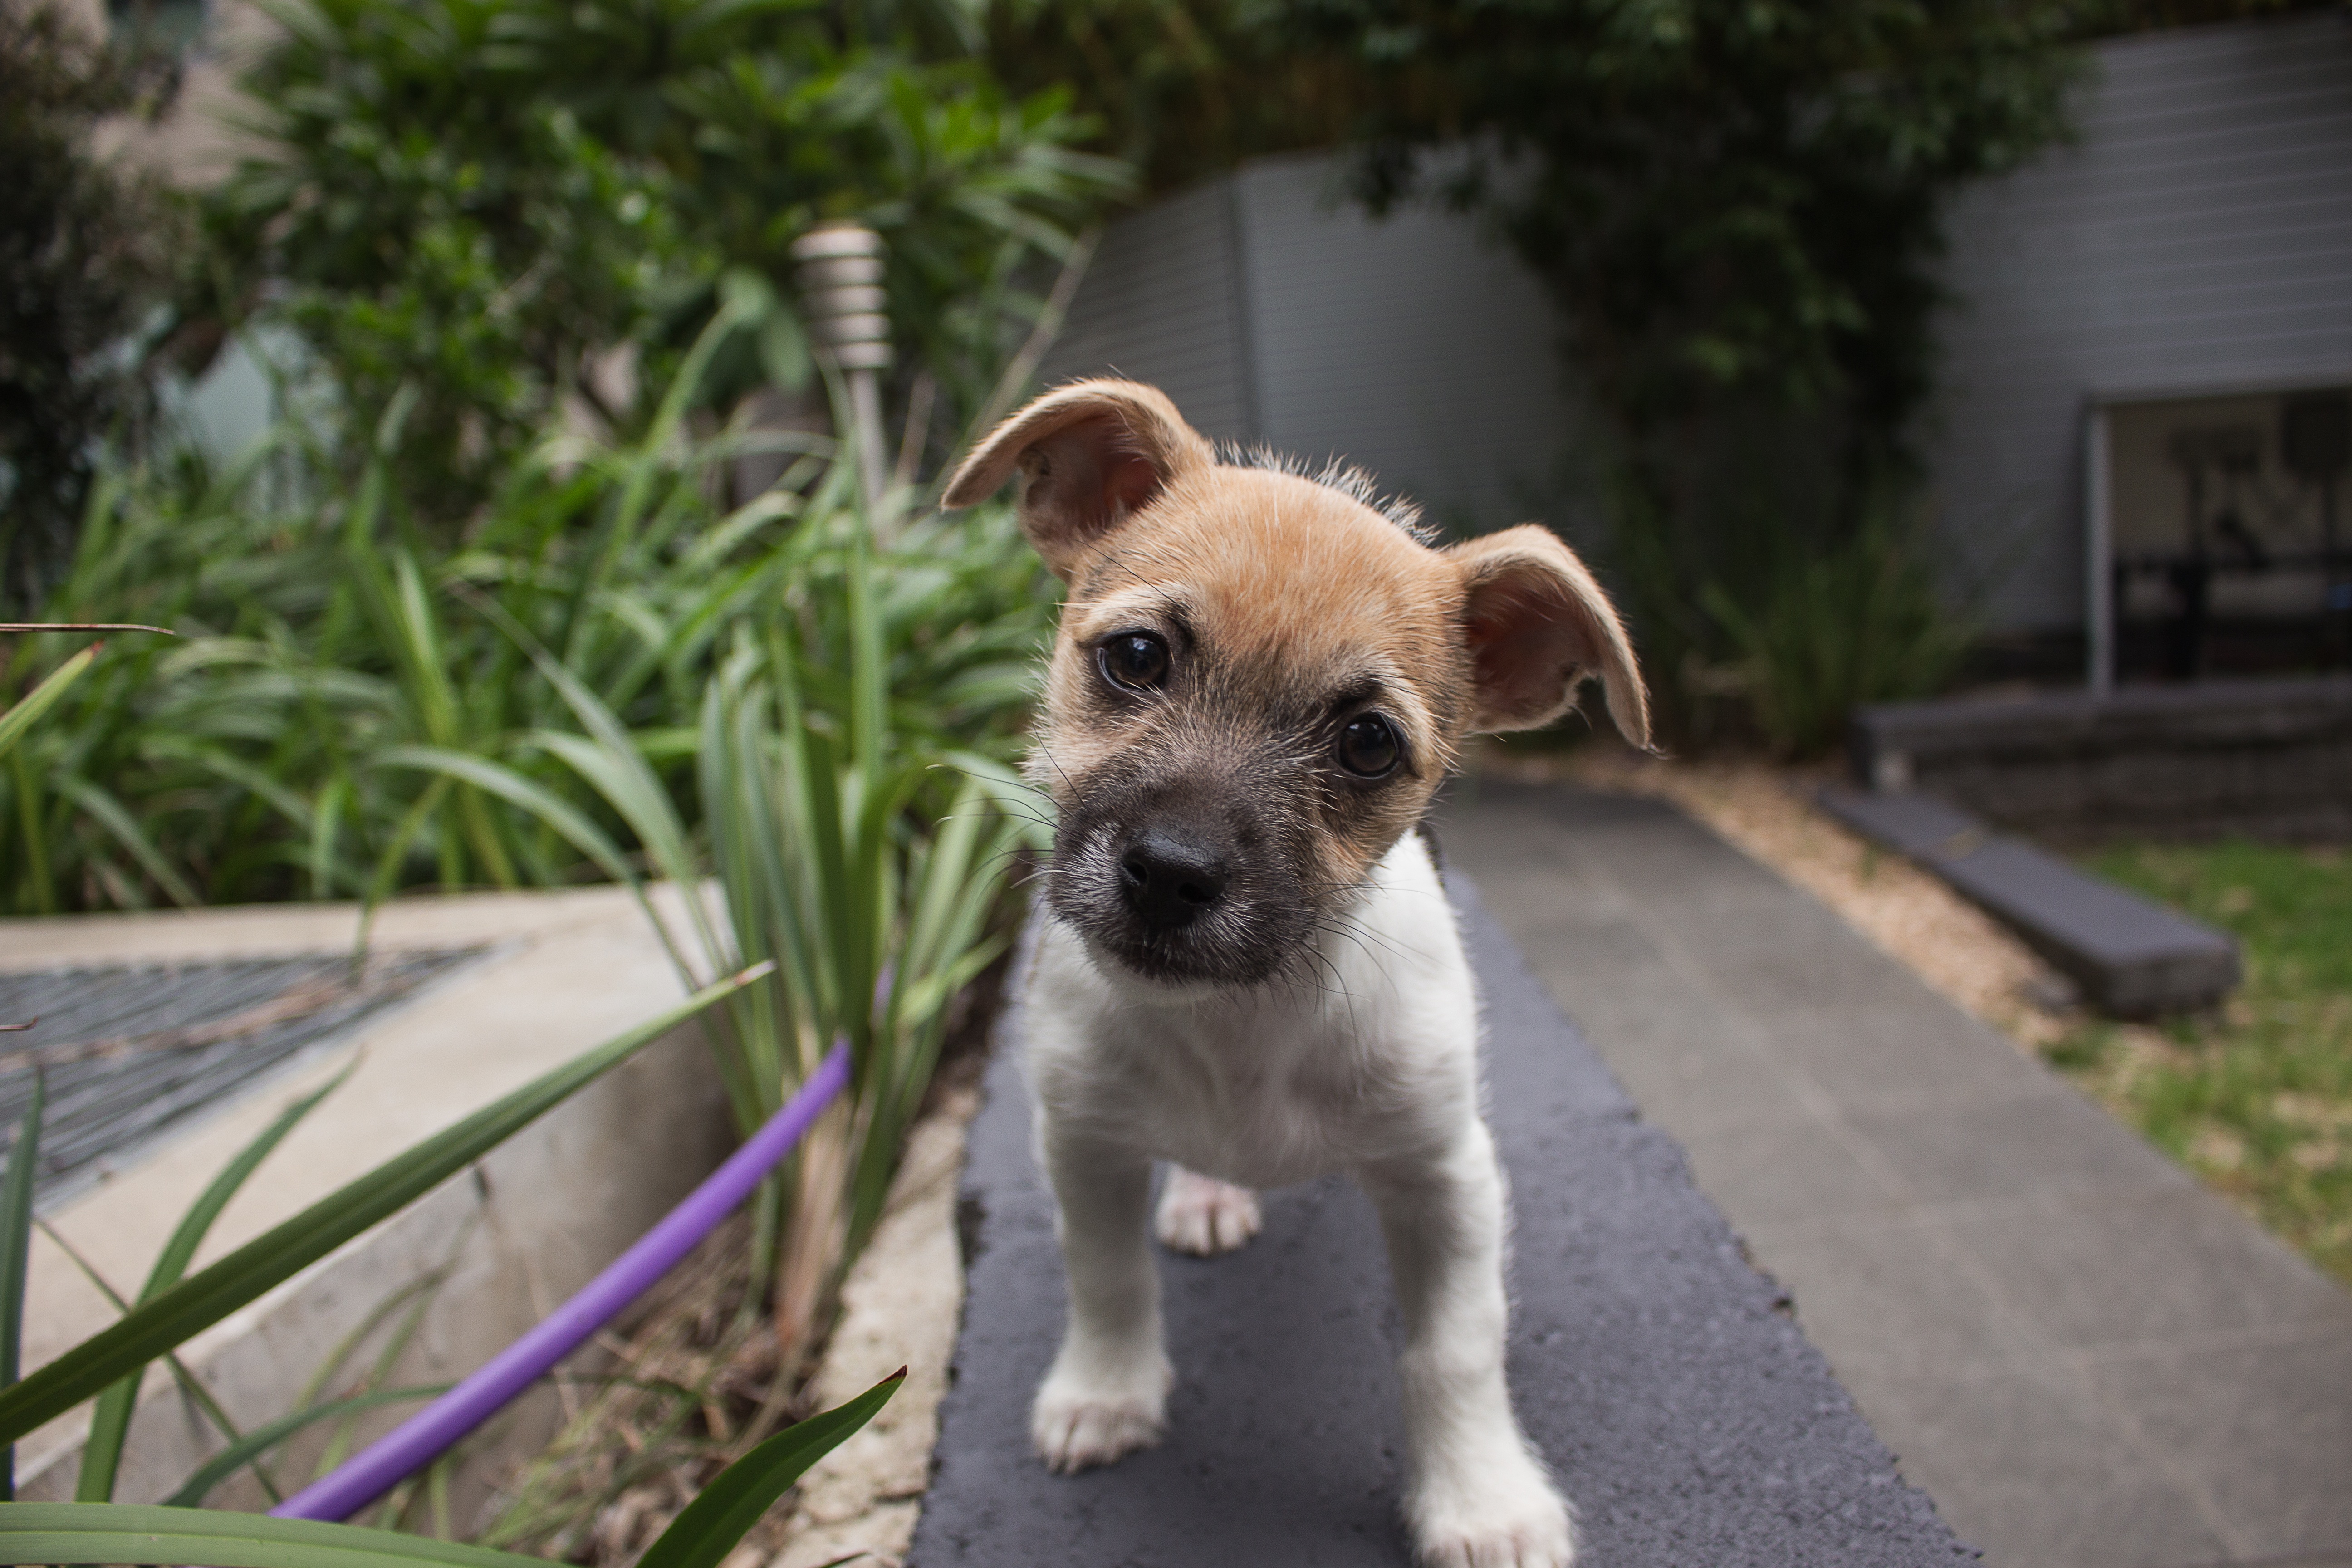
puppy, dog, cute, young, mammal, head, vertebrate, adorable, dog breed, terrier, tilted, cairn terrier, crossbreed, dog like mammal, carnivoran, dog breed group, dog crossbreeds, border terrier